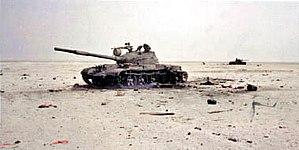
La bataille de Khafji a été le premier grand engagement terrestre de la guerre du Golfe. Elle a eu lieu dans et autour de la ville saoudienne de Khafji, à partir du 29 janvier jusqu'au 1ᵉʳ février 1991 et a marqué le point culminant de la campagne aérienne de la Coalition au Koweït et en Irak, qui a débuté le 17 janvier 1991.